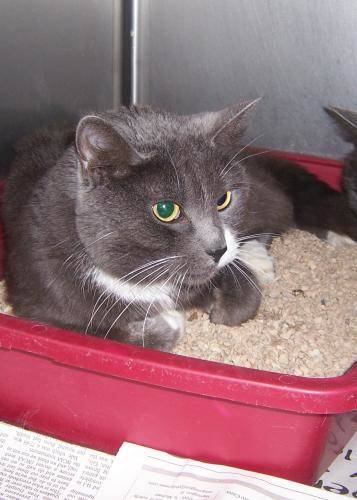
Label: cat